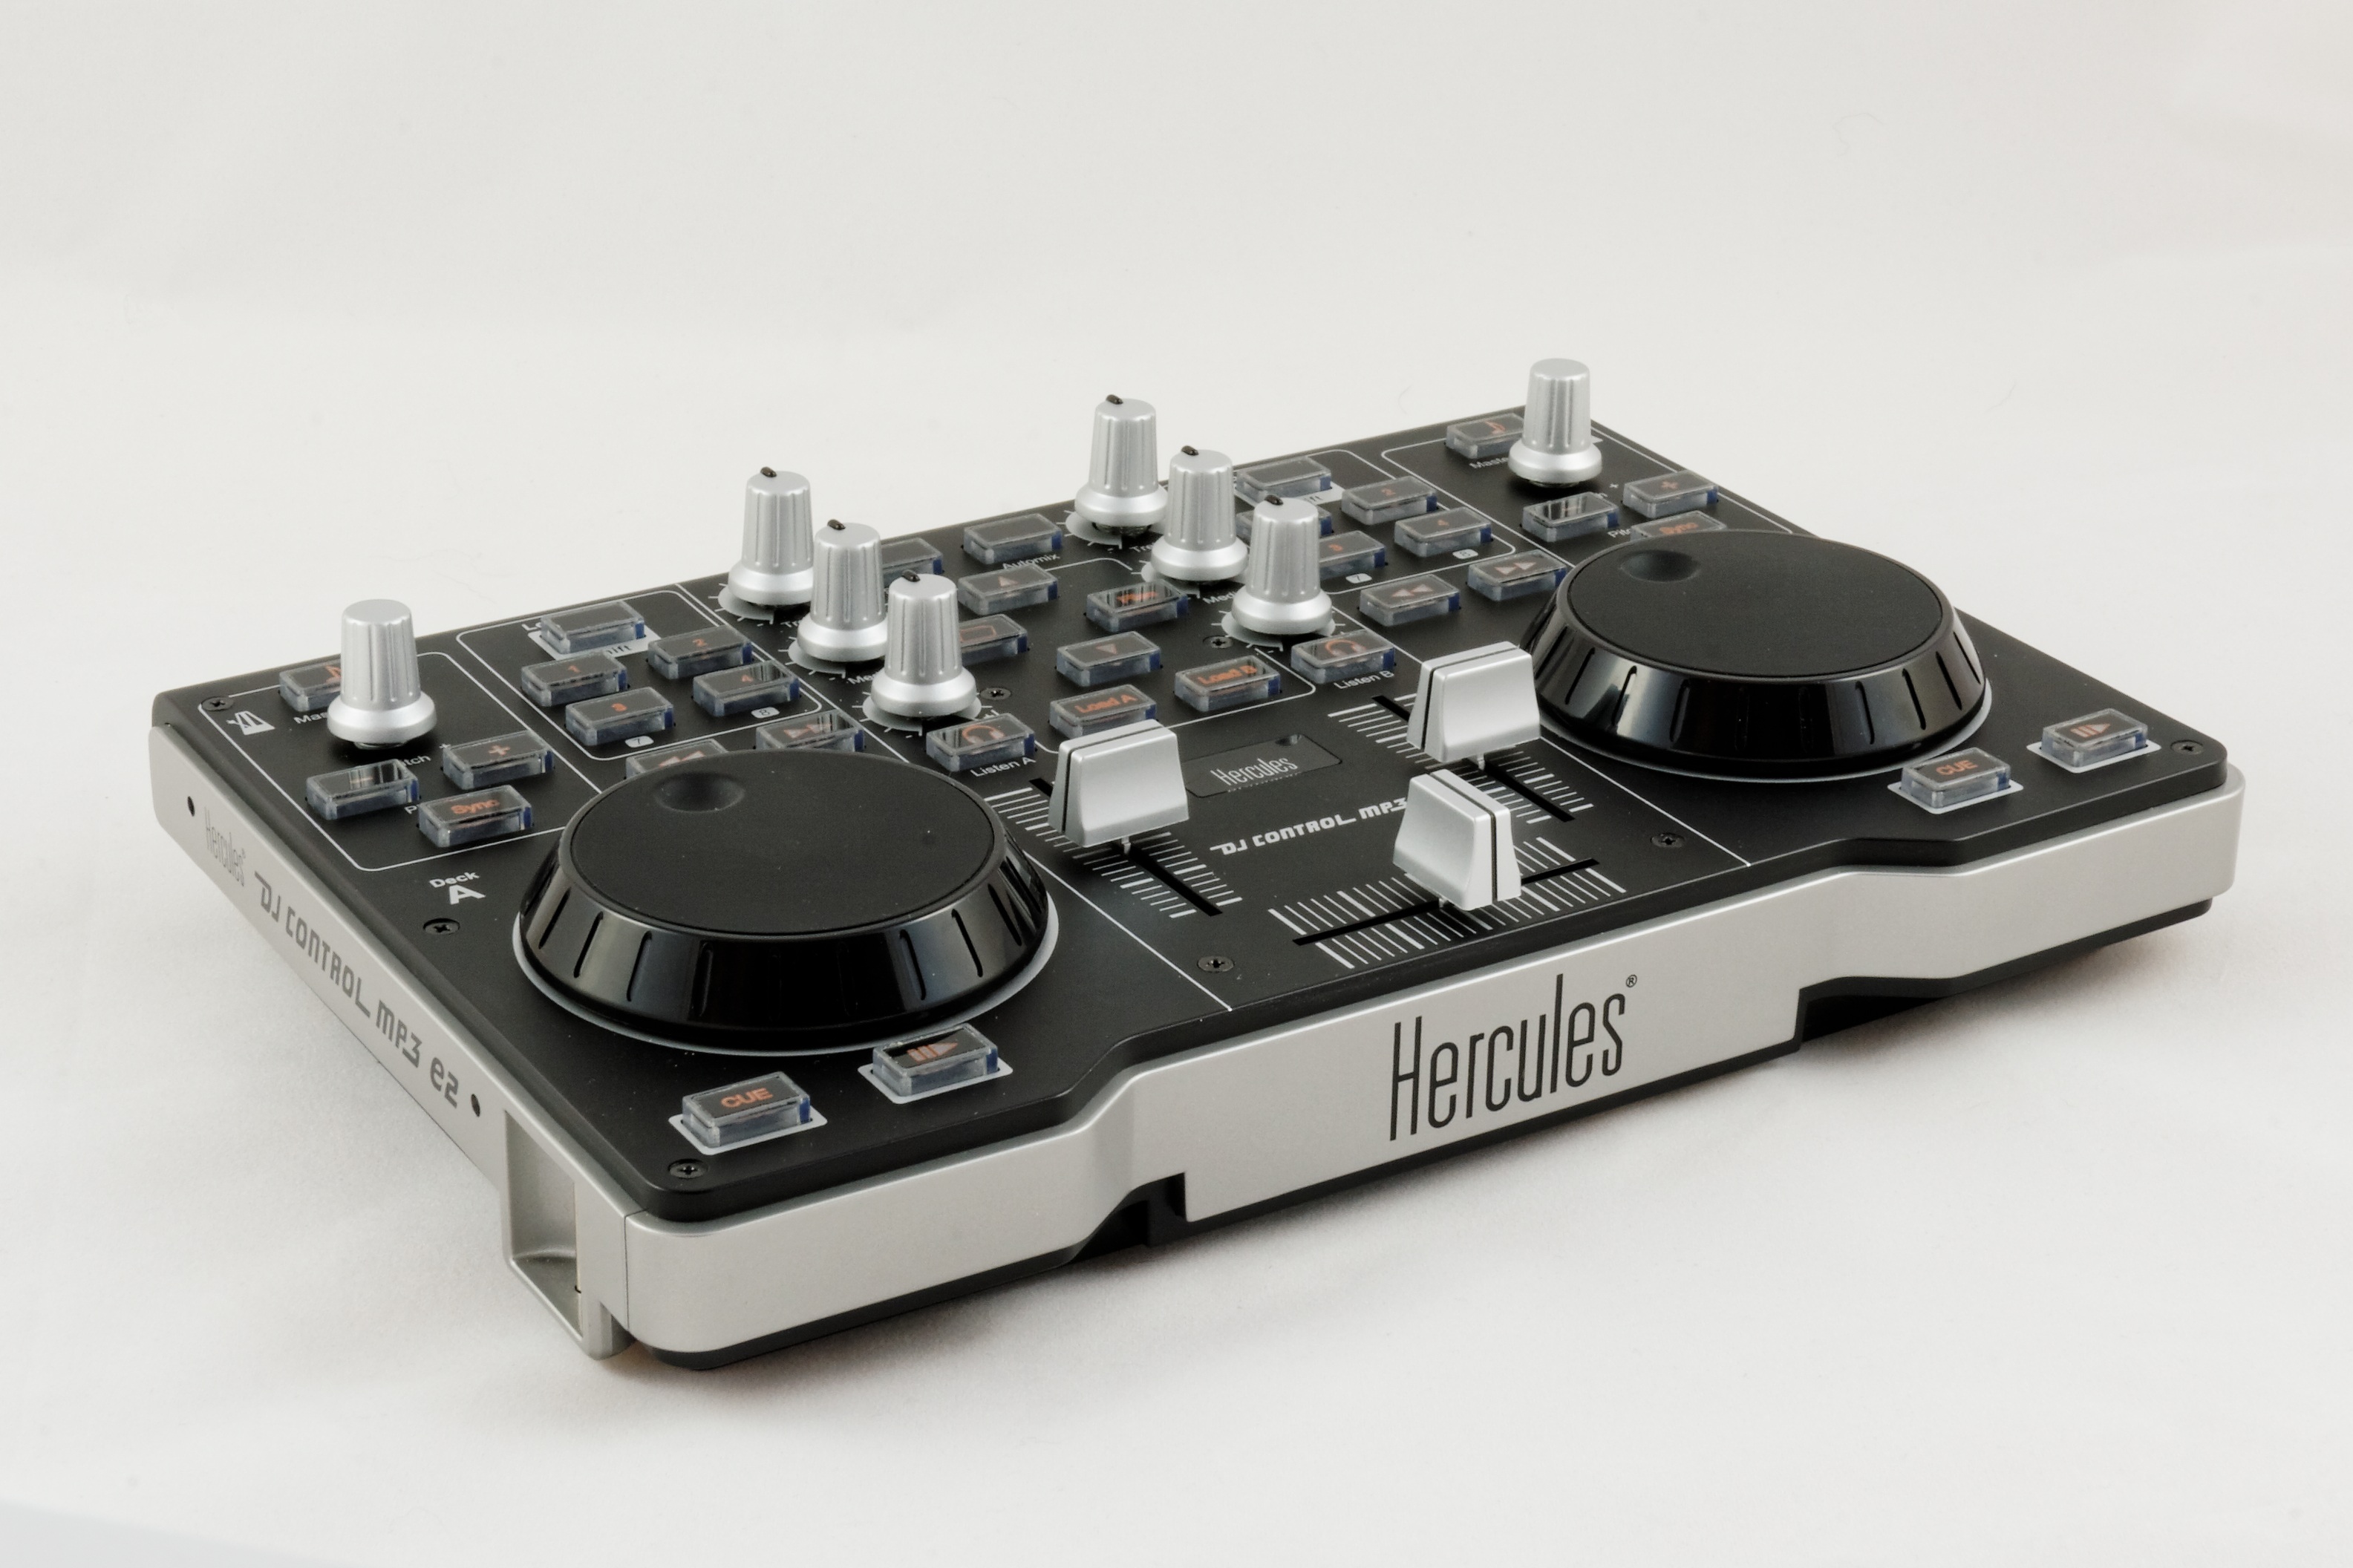
music, technology, dj, device, electronics, audio, mixer, hercules, entertainment, mp3, technical device, electronic device, electronic instrument